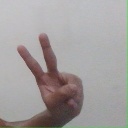
अक्षर: ऐ